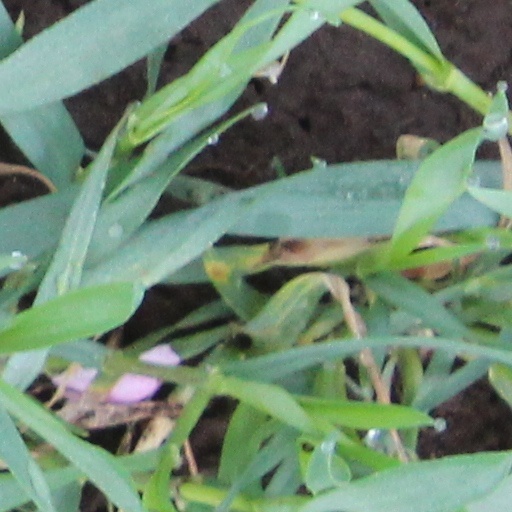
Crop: wheat